Jules Berman

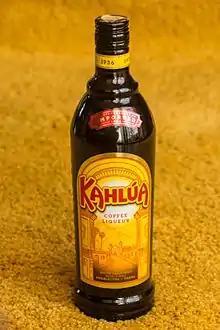
Kahlúa, a Mexican coffee flavored liqueur

In 1962, Berman became the first importer of the liquor Kahlua to the United States, earning him the nickname "Mr. Kahlua".